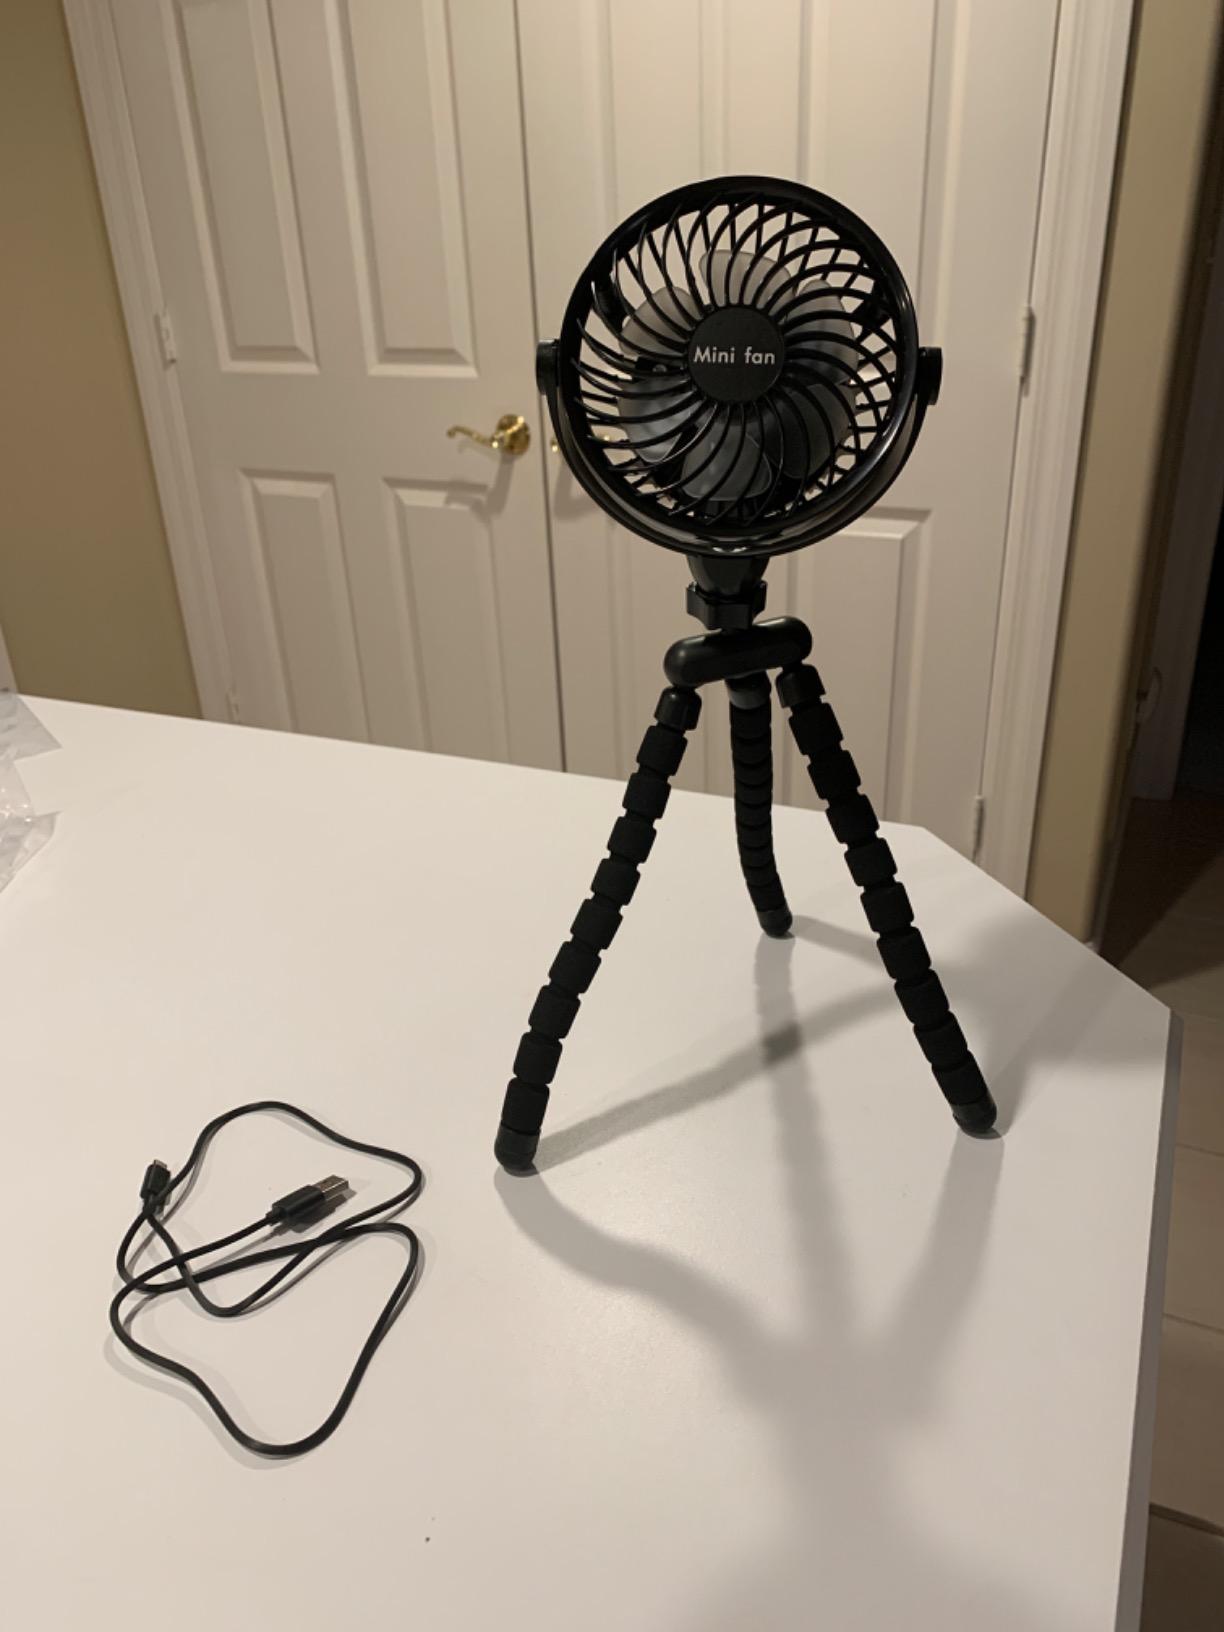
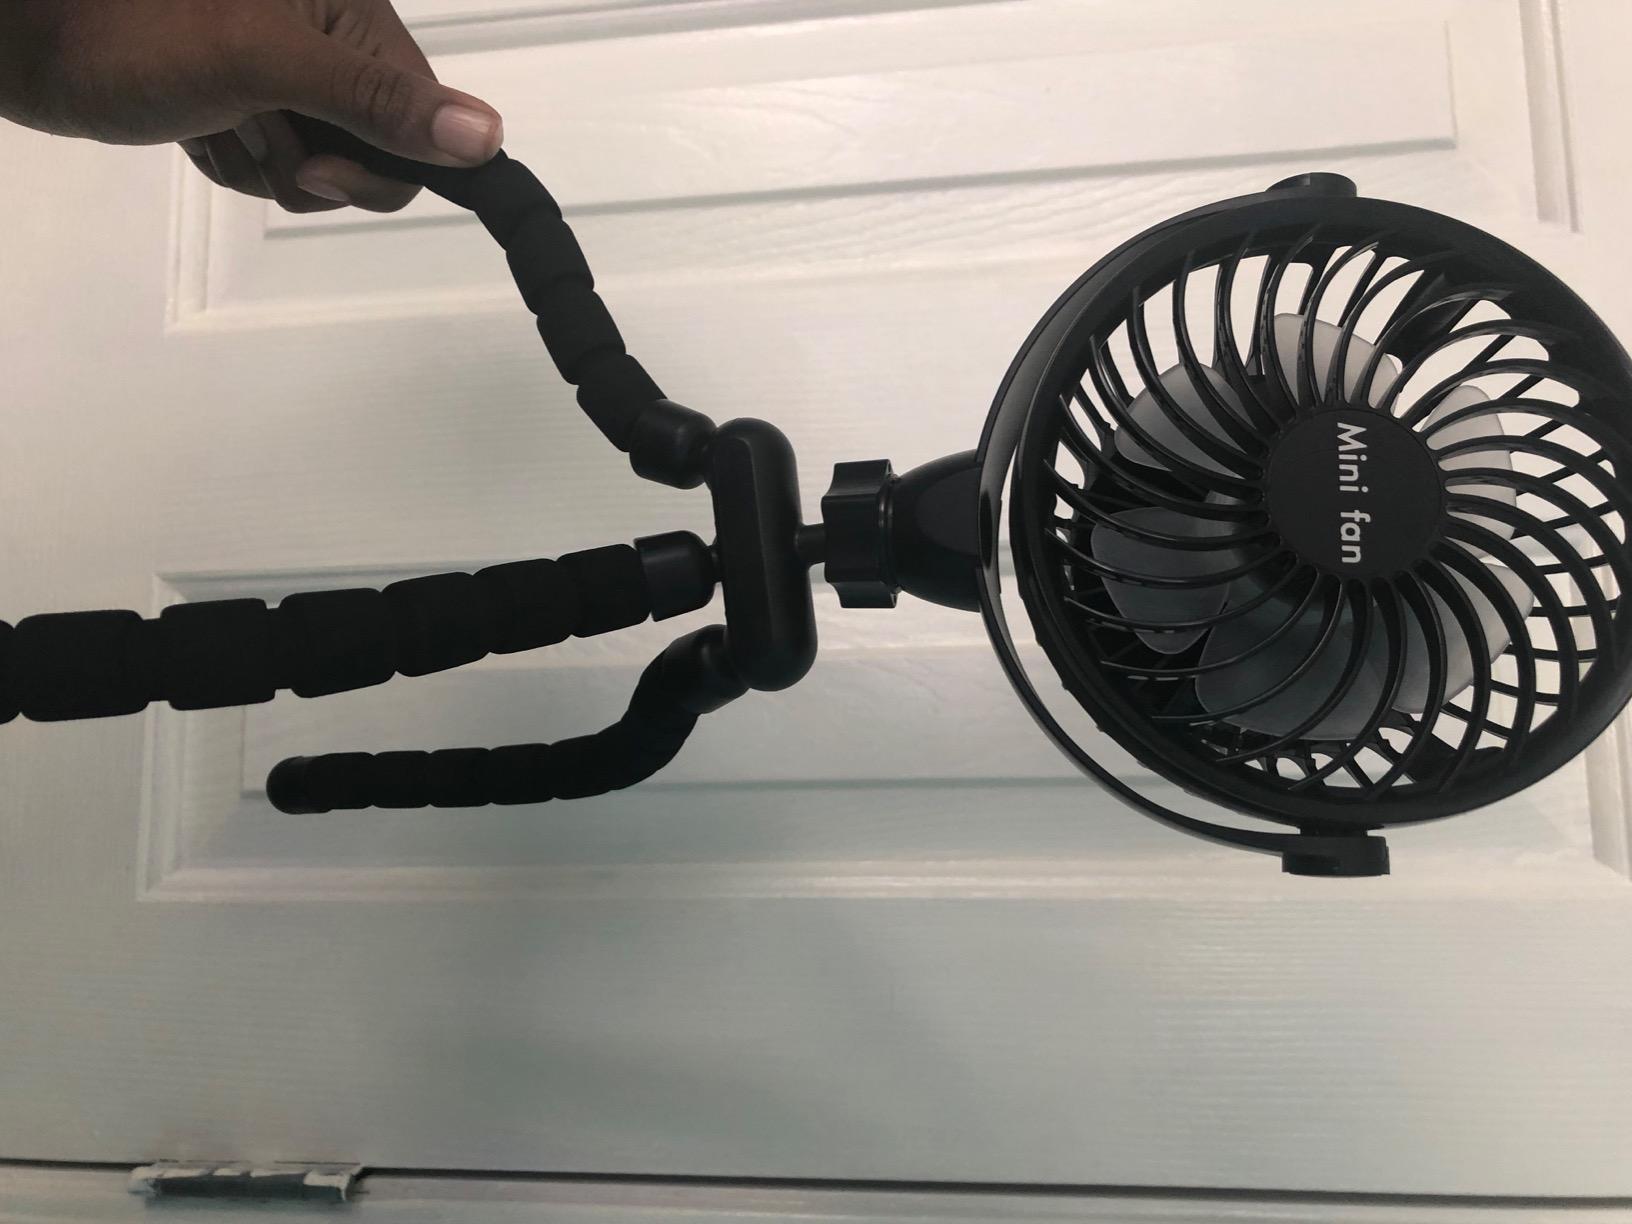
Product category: fan
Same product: yes